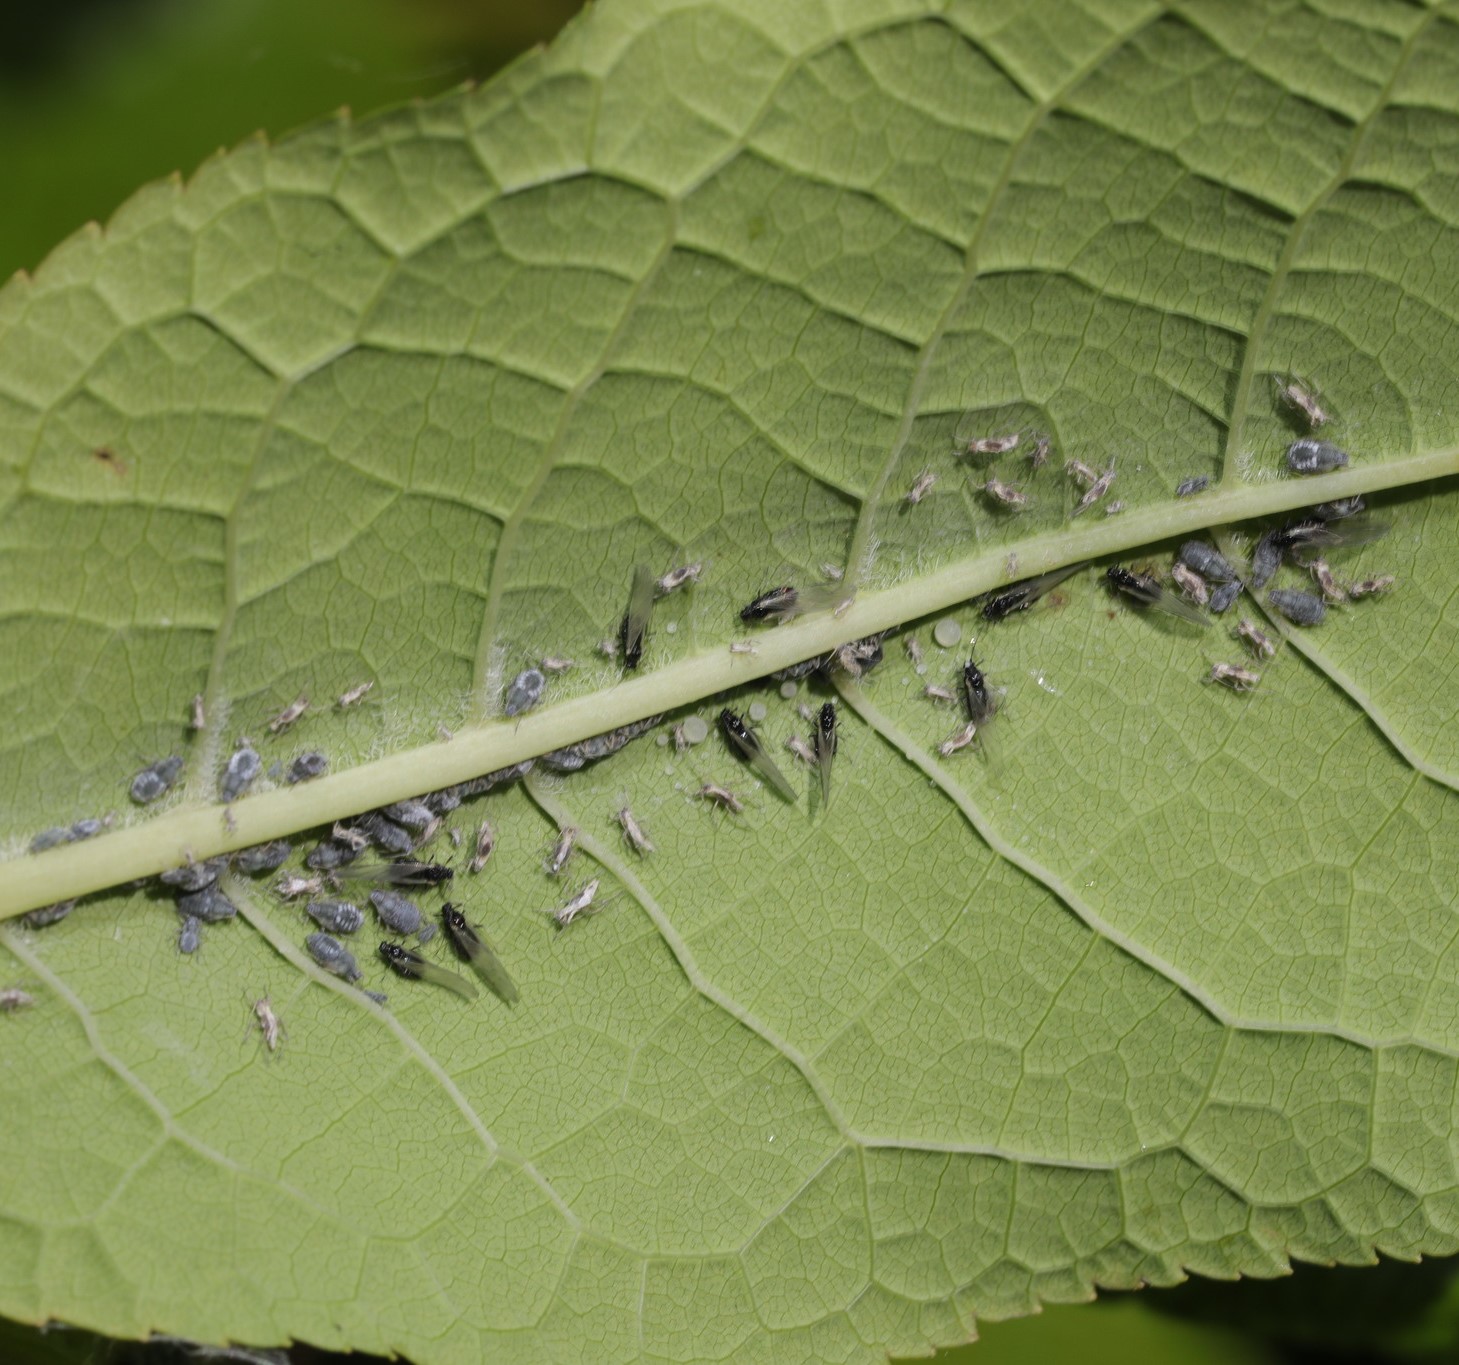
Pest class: bird_cherry_oat_aphid